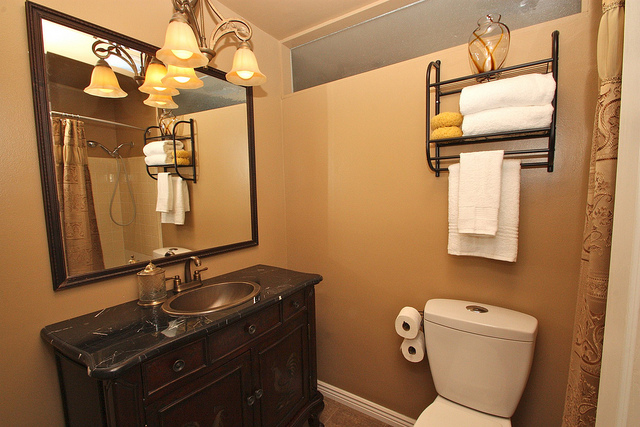
user: Given an image and a question. Answer the question in a short answer. Question: Which of the seven deadly sins has the same name as an item seen here? Short Answer:
assistant: vanity